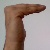
The image shows a hand gesture representing a space in Indian Sign Language.